The Simpsons season 2

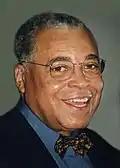
James Earl Jones guest-starred in the inaugural "Treehouse of Horror" episode

The season saw the introduction of several new recurring characters, including Mayor Quimby, Kang and Kodos, Maude Flanders, Bill and Marty, Dr. Hibbert, Roger Meyers Jr., Sideshow Mel, Lionel Hutz, Dr. Nick Riviera, Blue-Haired Lawyer, Rainier Wolfcastle, Troy McClure, Groundskeeper Willie, Hans Moleman, Professor Frink, Snake and Comic Book Guy.